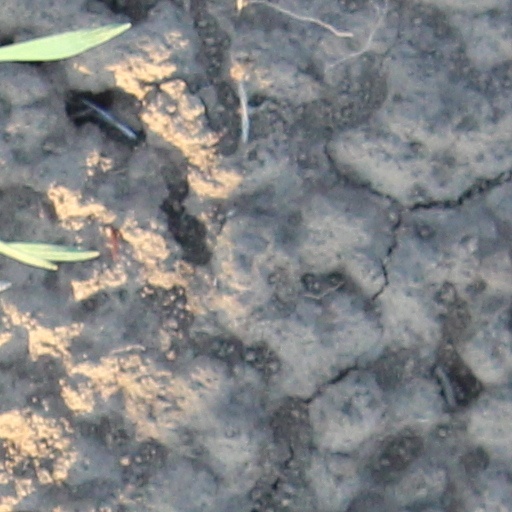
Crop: wheat